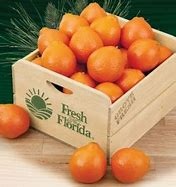
Label: mandarine